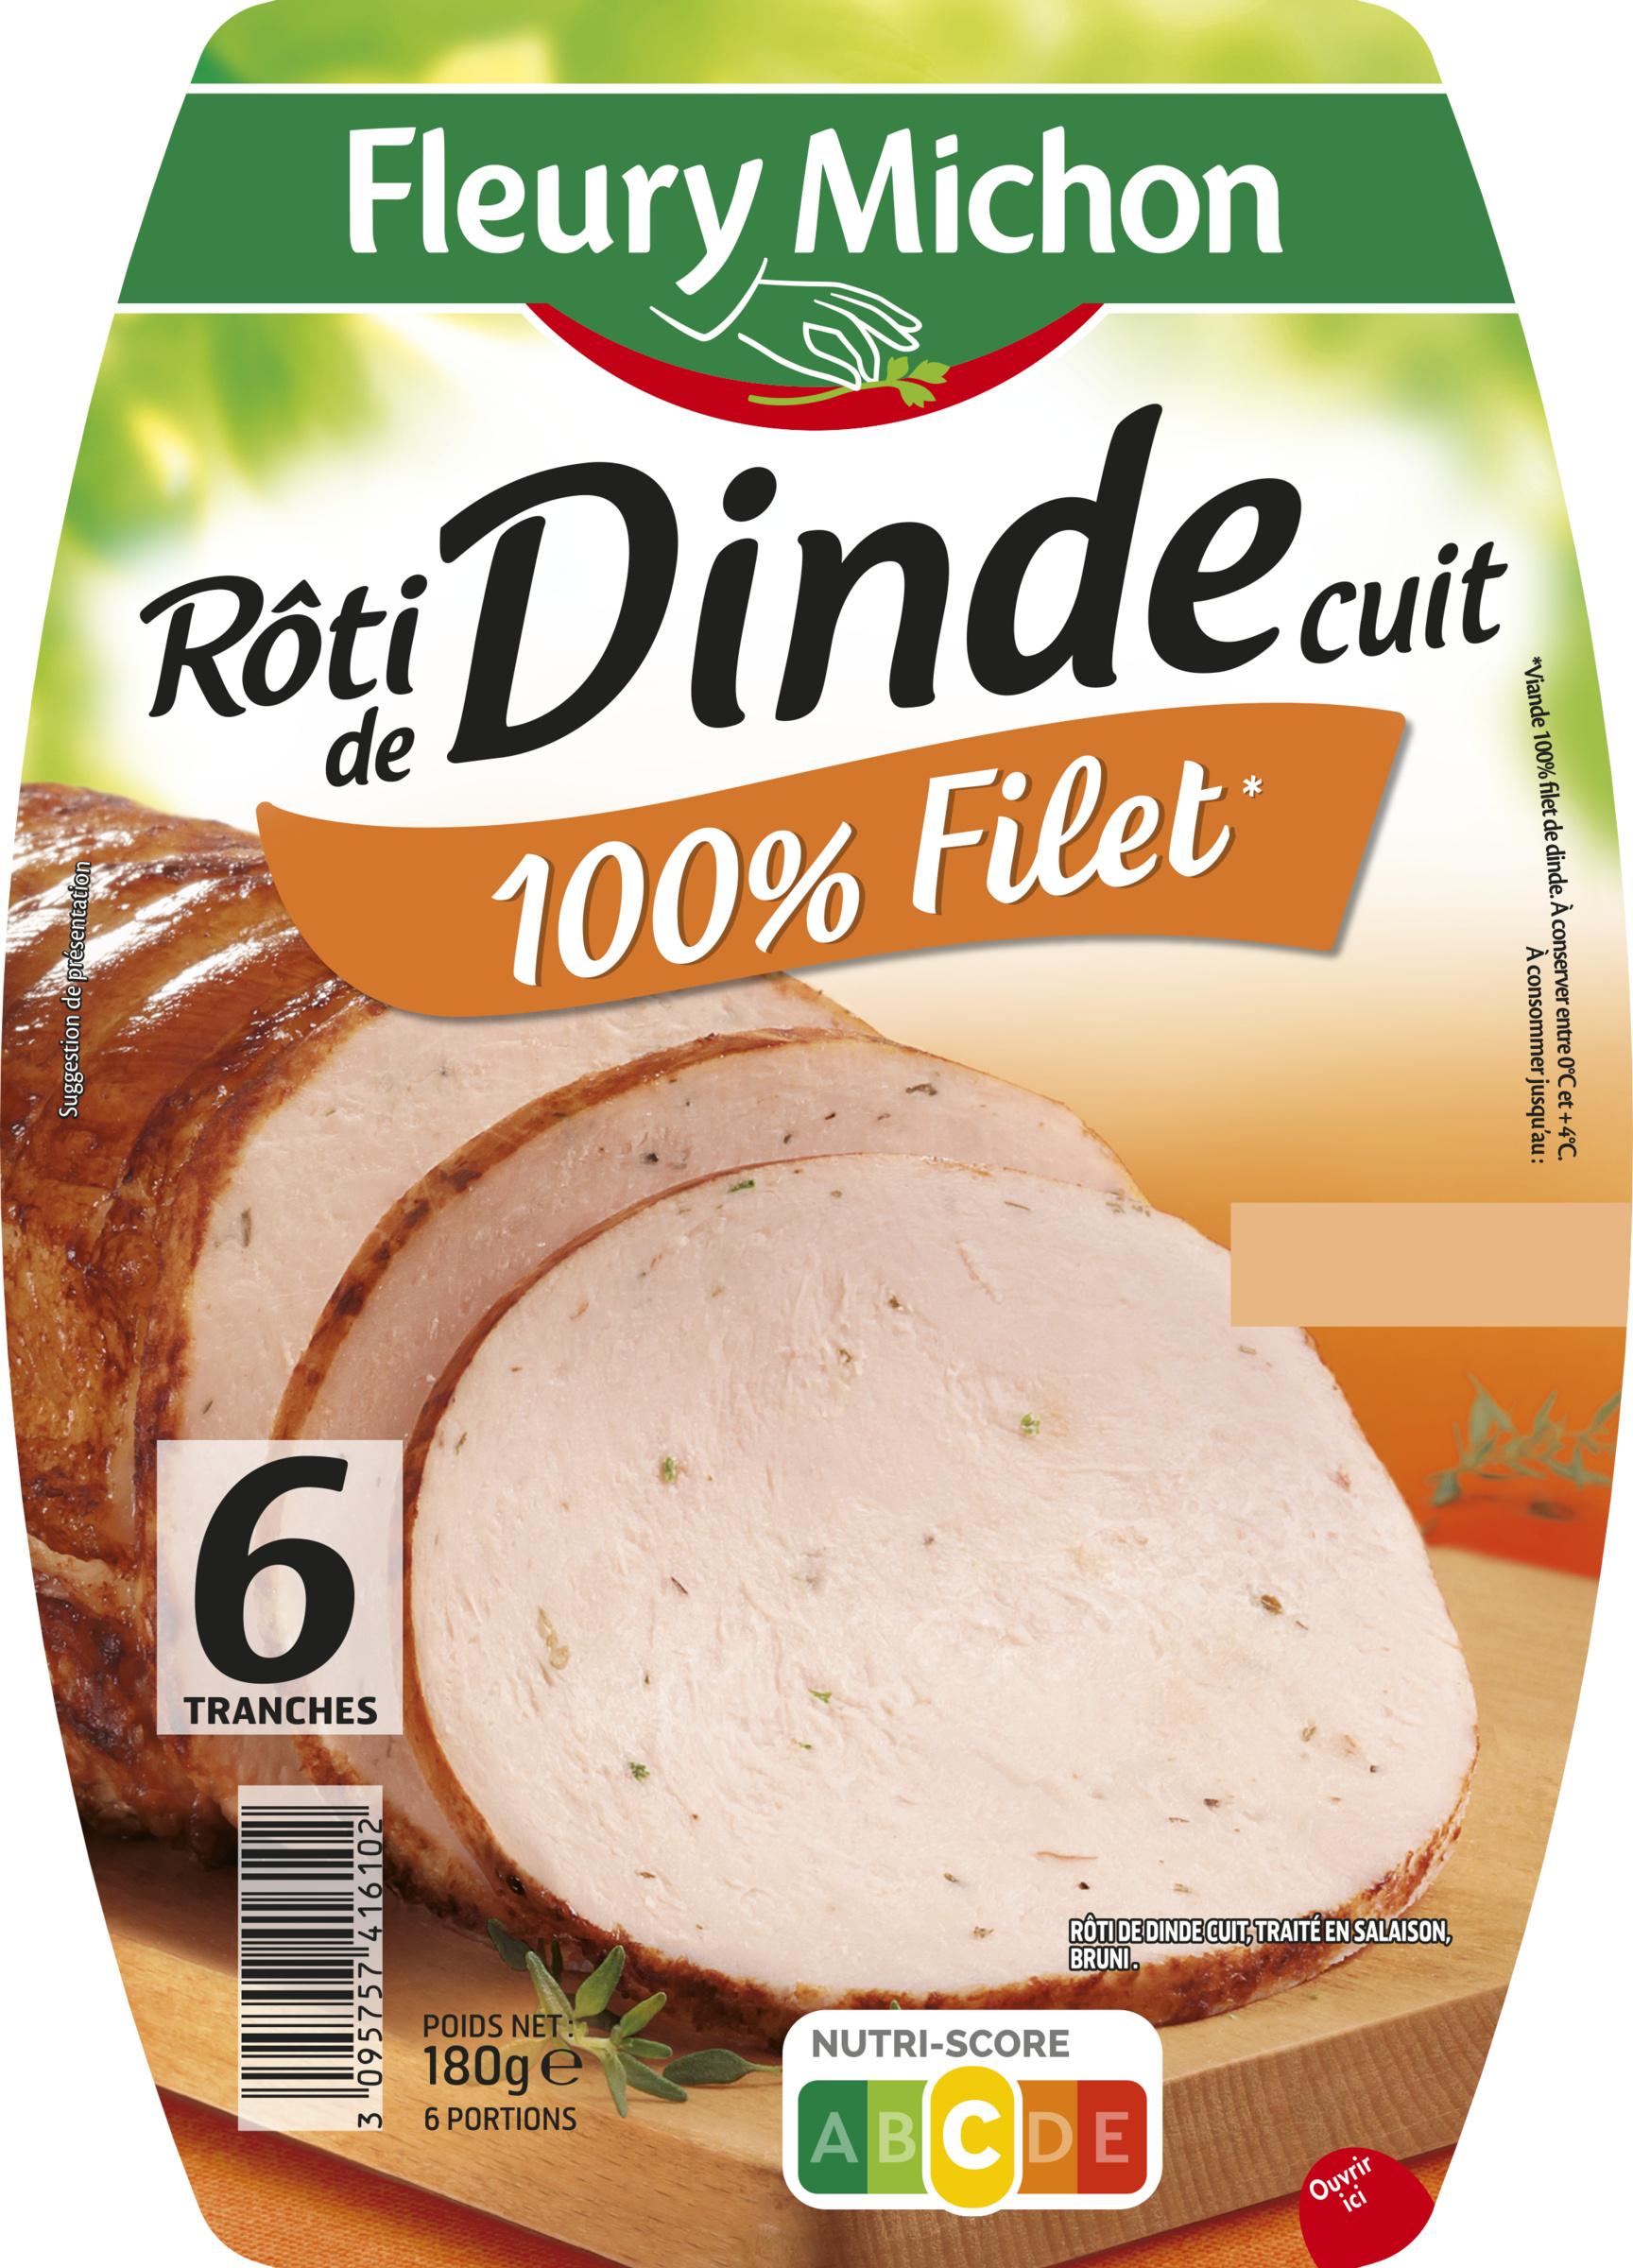
Nutri-Score label: nutriscore-c